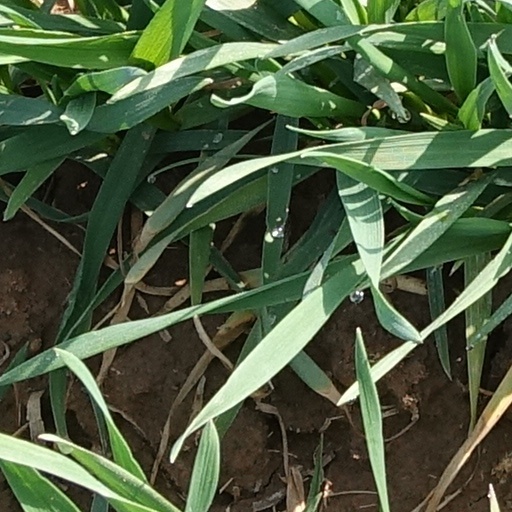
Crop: wheat